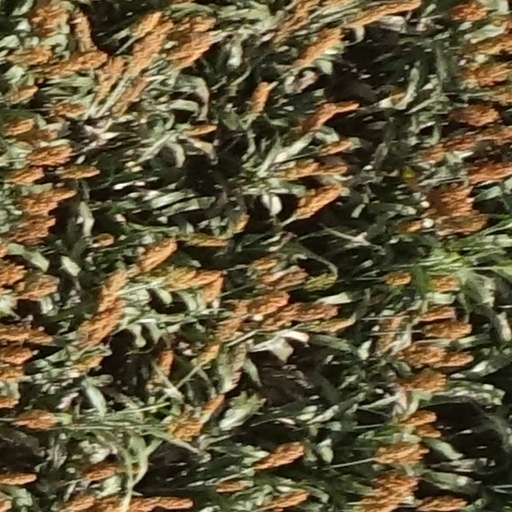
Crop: sorghum